Portland (minor league baseball team)

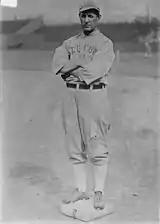
Fielder Jones signed with the Portland club at the start of the 1893 season.

Portland's first win of the season came on June 18 in Independence. Portland toppled the home team, 5–1. During their scheduled home game against Independence on June 24, Portland was forced to switch venues at the last minute since their ballpark was being occupied by an amateur team. The two clubs instead used the Oregon City ballpark where Portland defeated Independence 10–9. On June 25, Portland compiled 17 hits, and stole 26 bases in their victory over Independence. The two clubs instead used the Oregon City ballpark where Portland defeated Independence 10–9. Five-hundred spectators were present as Portland marked their first game at their new home, West End Grounds.